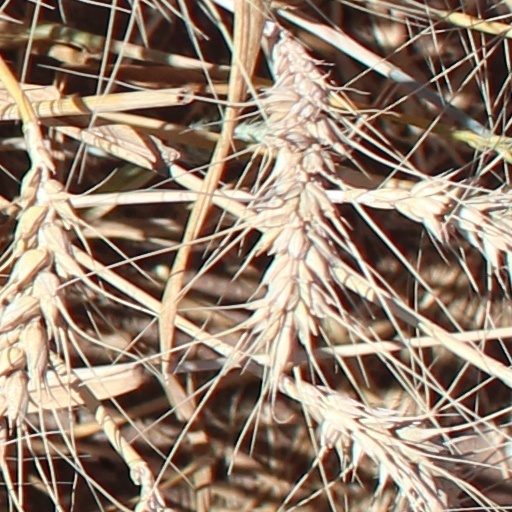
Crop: wheat